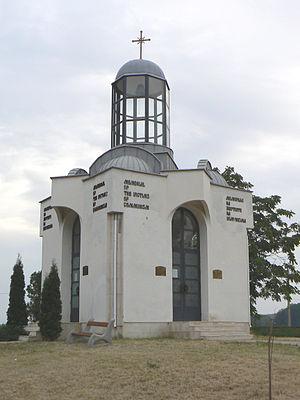
Vidin ou Vidine est une ville du nord-ouest de la Bulgarie, sur la rive sud du Danube. La ville est aussi le chef-lieu de la province du même nom. Elle est proche des frontières avec la Serbie et la Roumanie. C'est l'un des points de passage du Danube, par route et par bac, entre la Roumanie et la Bulgarie. Le pont entre Calafat et Vidin a été inauguré en juin 2013.
Le communisme est initialement un ensemble de doctrines politiques, issues du socialisme et, pour la plupart, du marxisme, s'opposant au capitalisme et visant à l'instauration d'une société sans classes sociales, sans salariat et une mise en place d'une totale socialisation économique et démocratique des moyens de production.